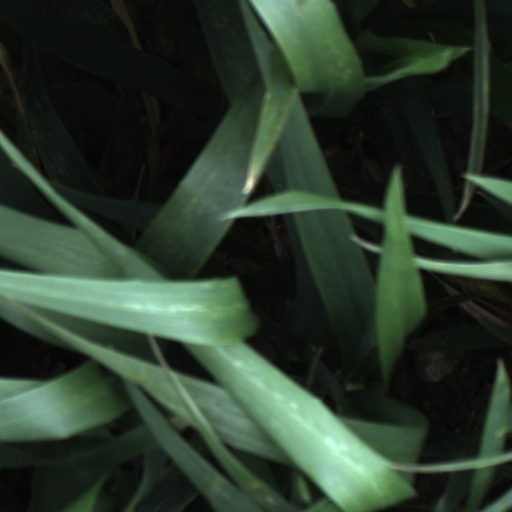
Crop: wheat